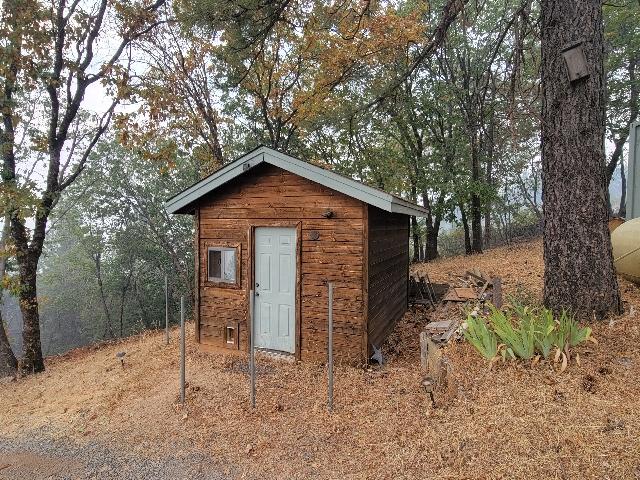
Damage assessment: no_damage